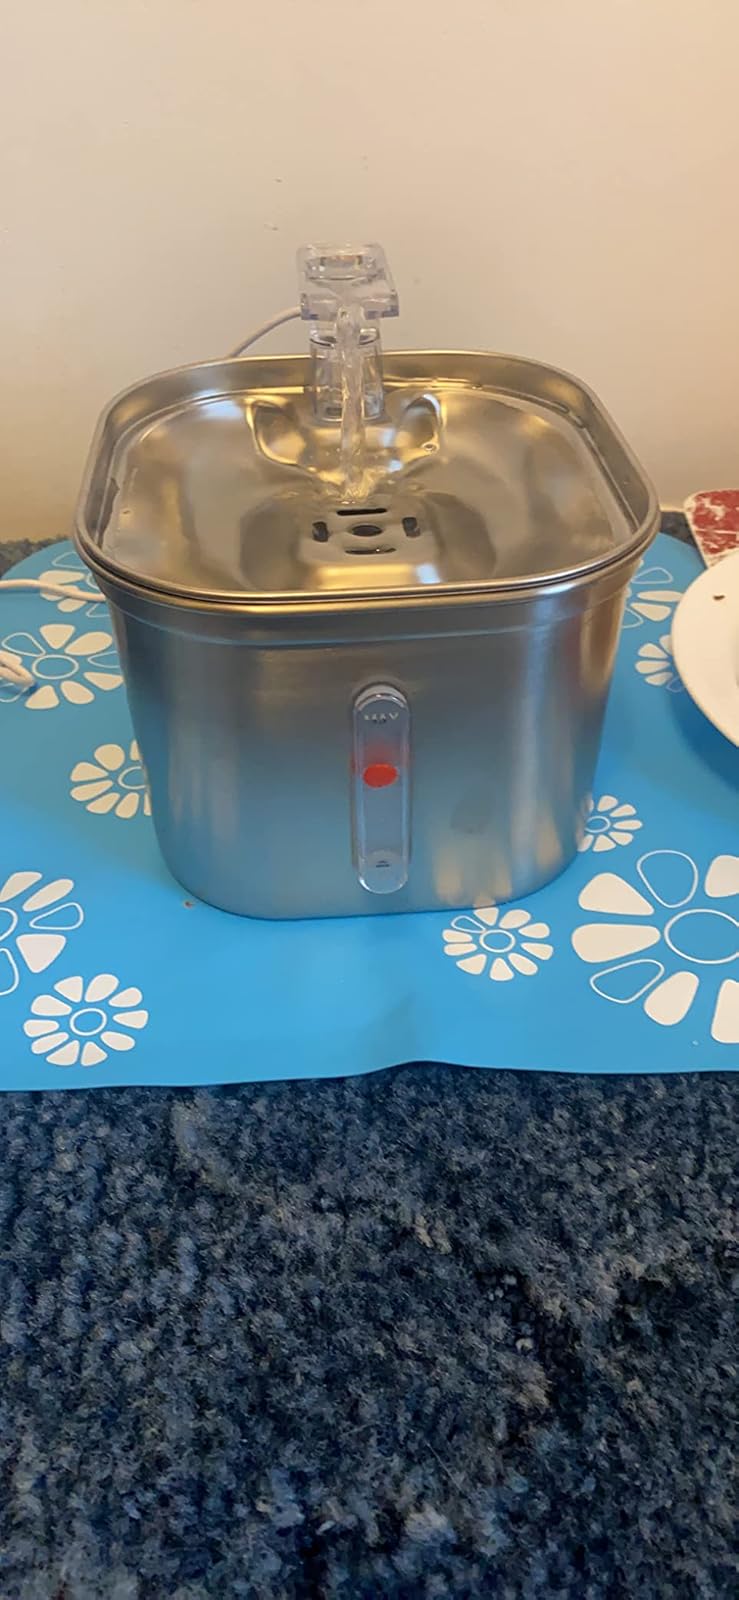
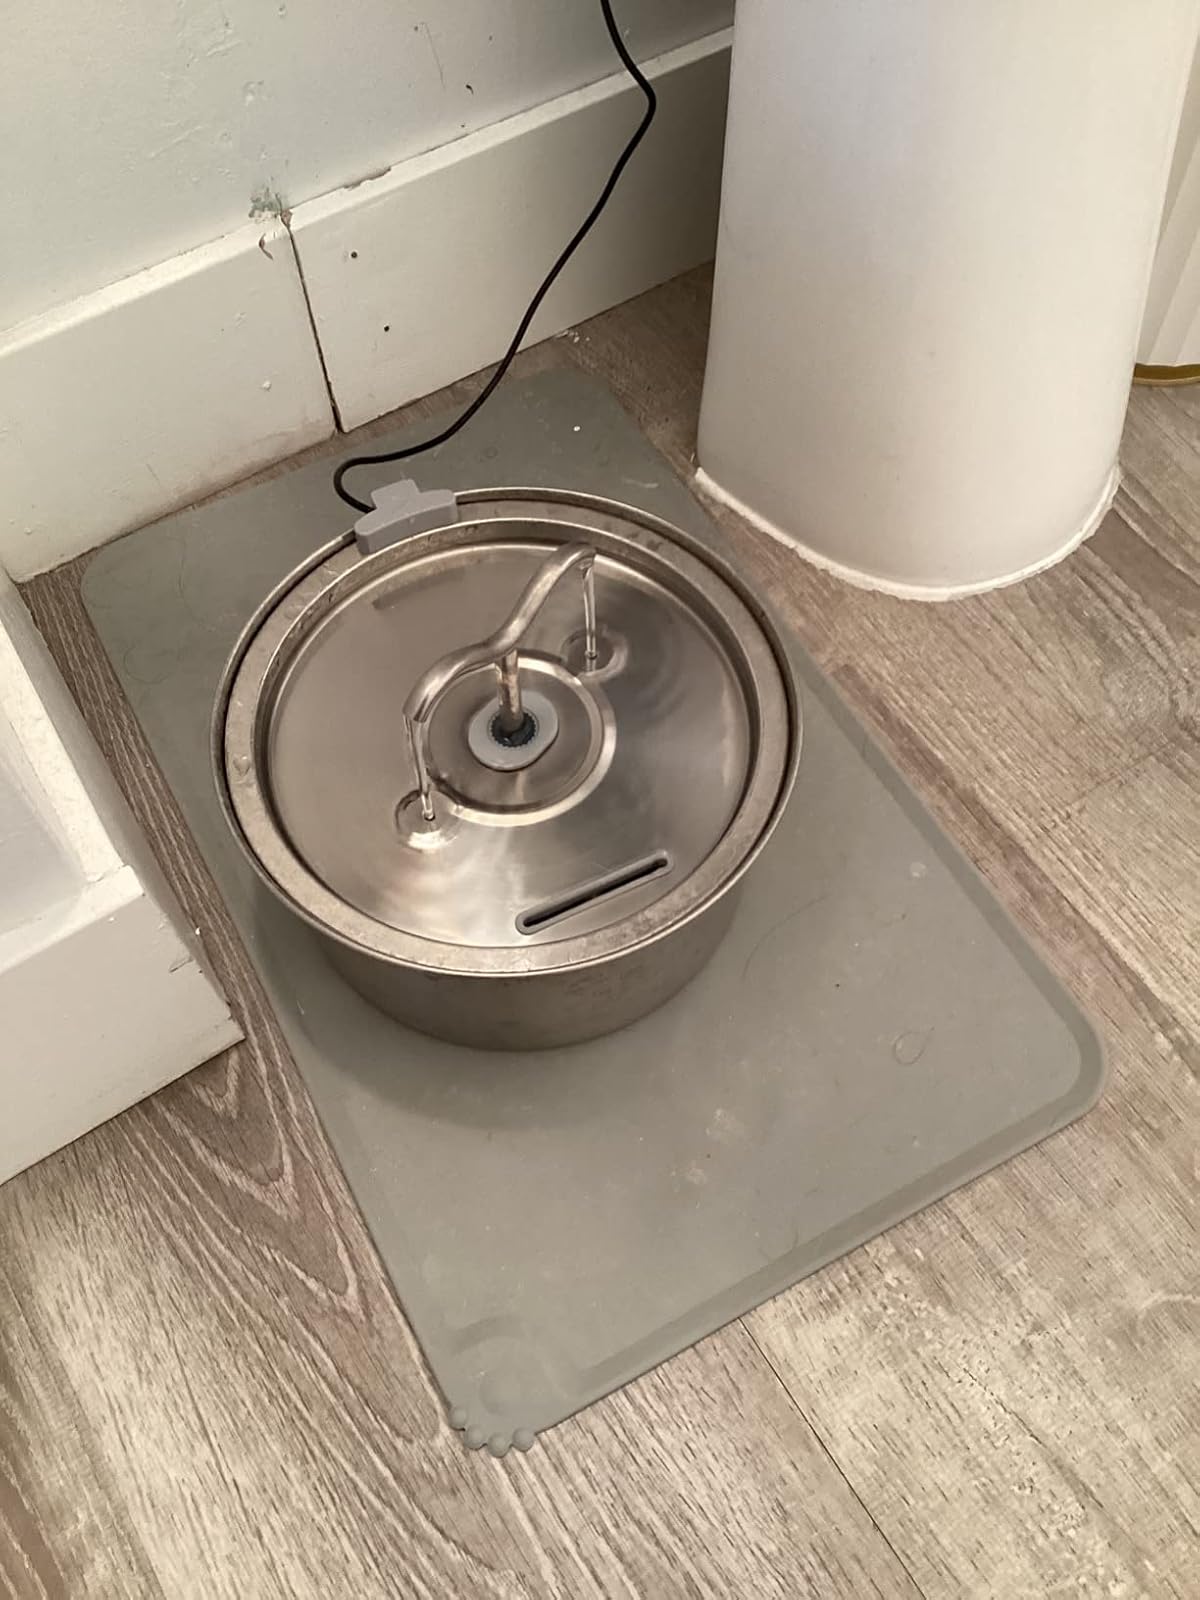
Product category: items_bowl
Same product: no